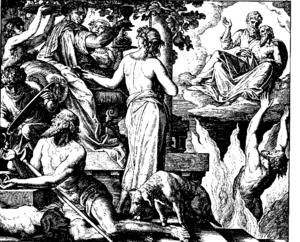
Gravure en bois pour «Die Bibel in Bildern», 1860."
Nord et Sud est le quatrième roman de la femme de lettres anglaise Elizabeth Gaskell et son second roman industriel. Publié en 1855, il est précédemment paru en vingt épisodes hebdomadaires dans la revue éditée par Charles Dickens Household Words, de septembre 1854 à janvier 1855.